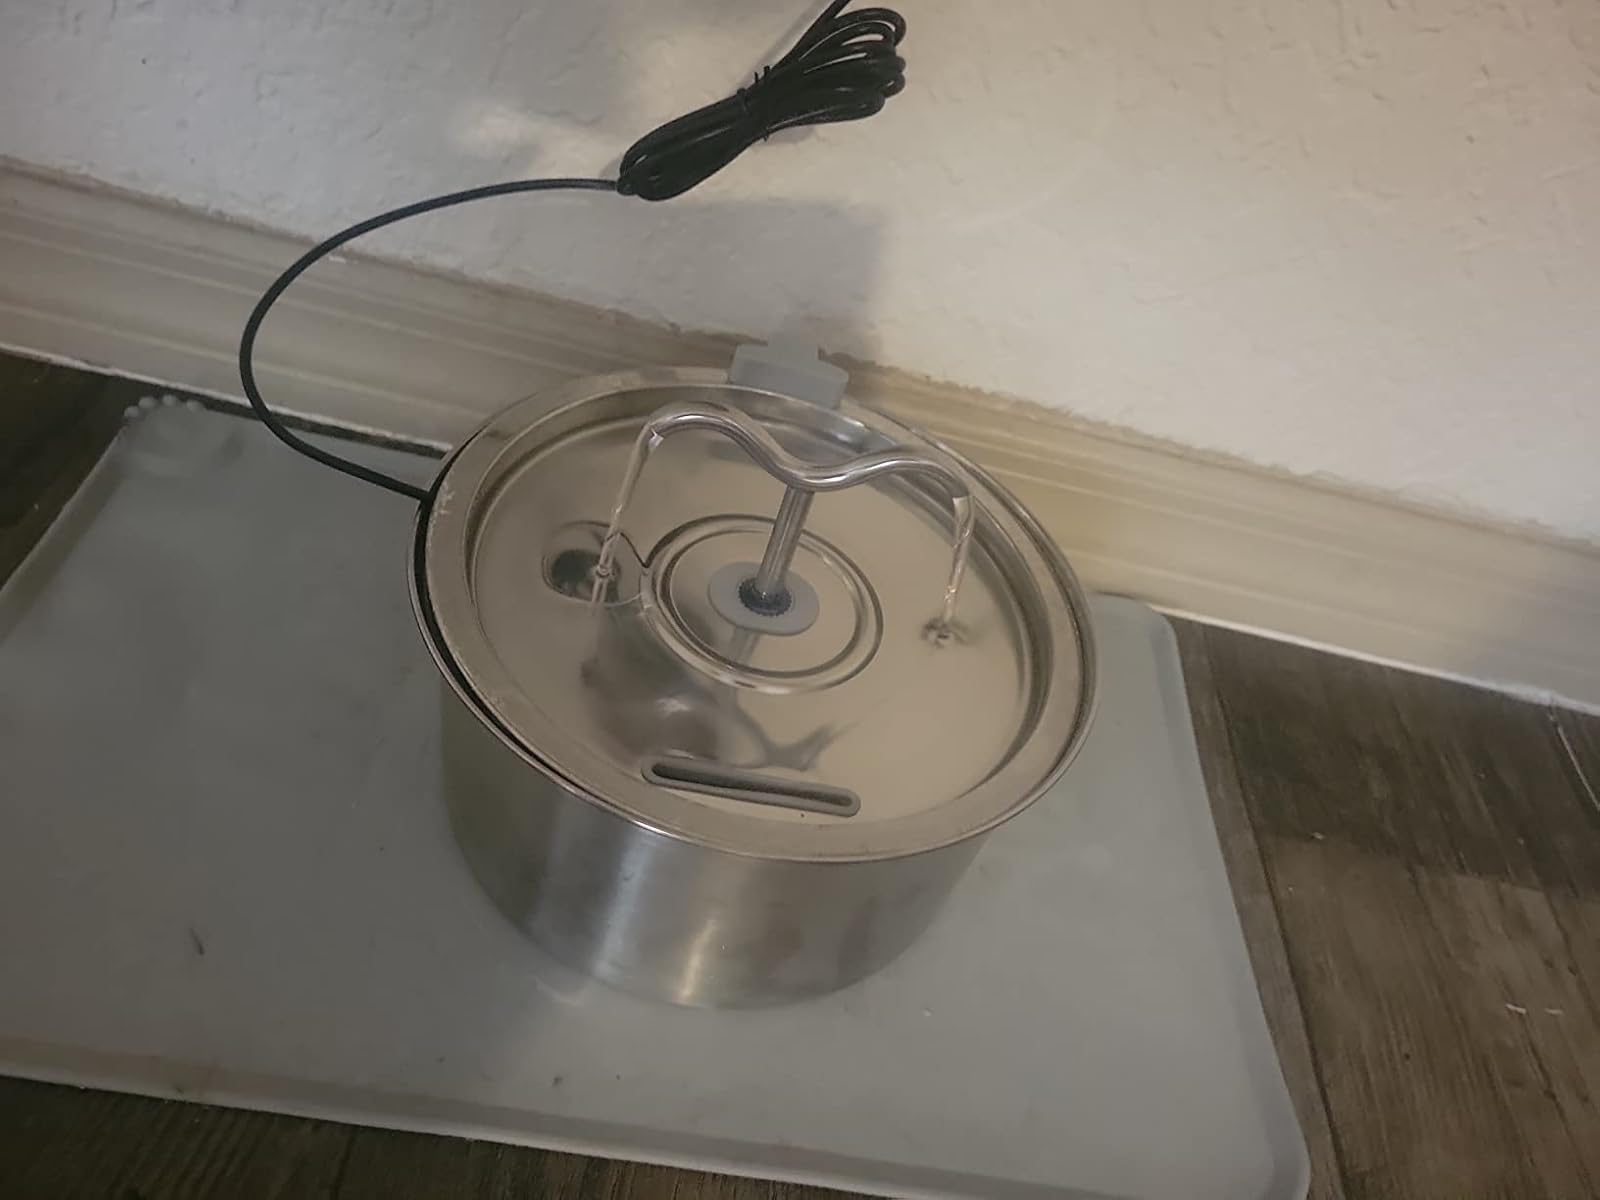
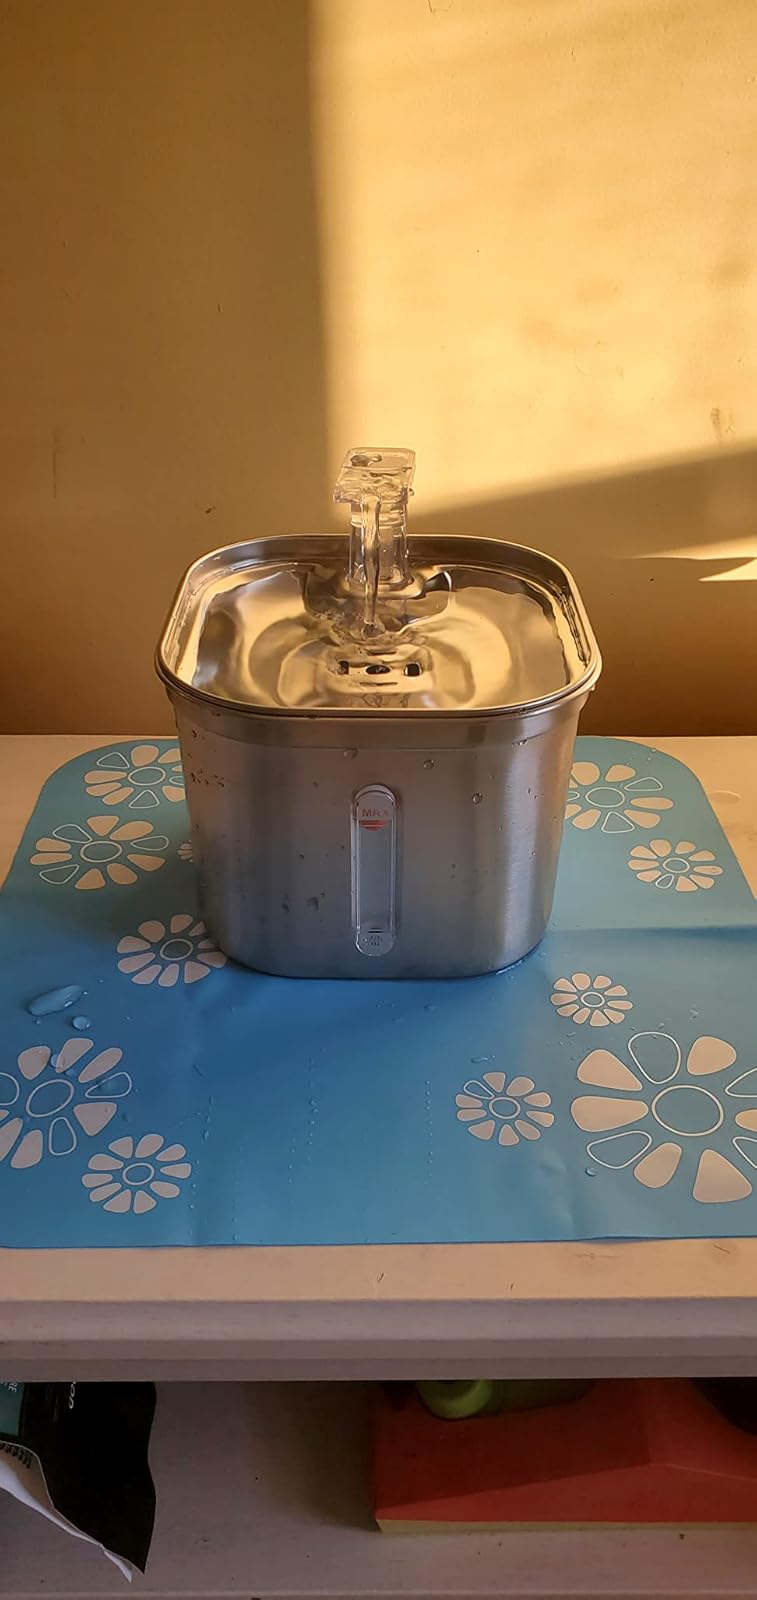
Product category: items_bowl
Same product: no